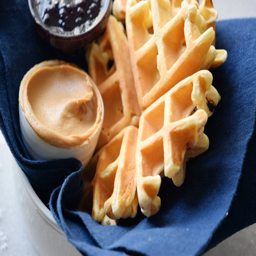
these golden , fluffy waffles are filled with creamy peanut butter and sweet jelly , mixed straight into the batter .